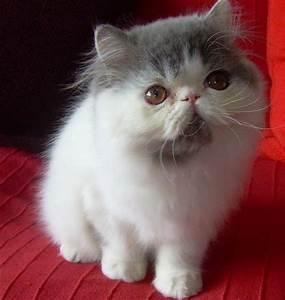
cat